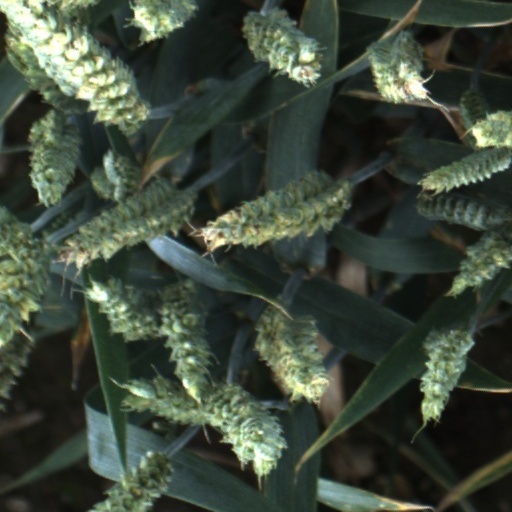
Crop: wheat